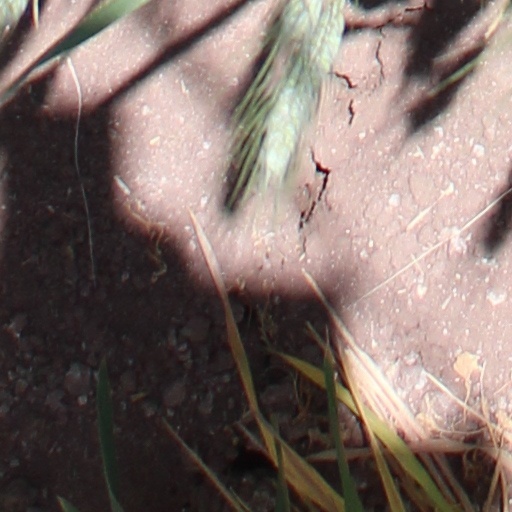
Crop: wheat